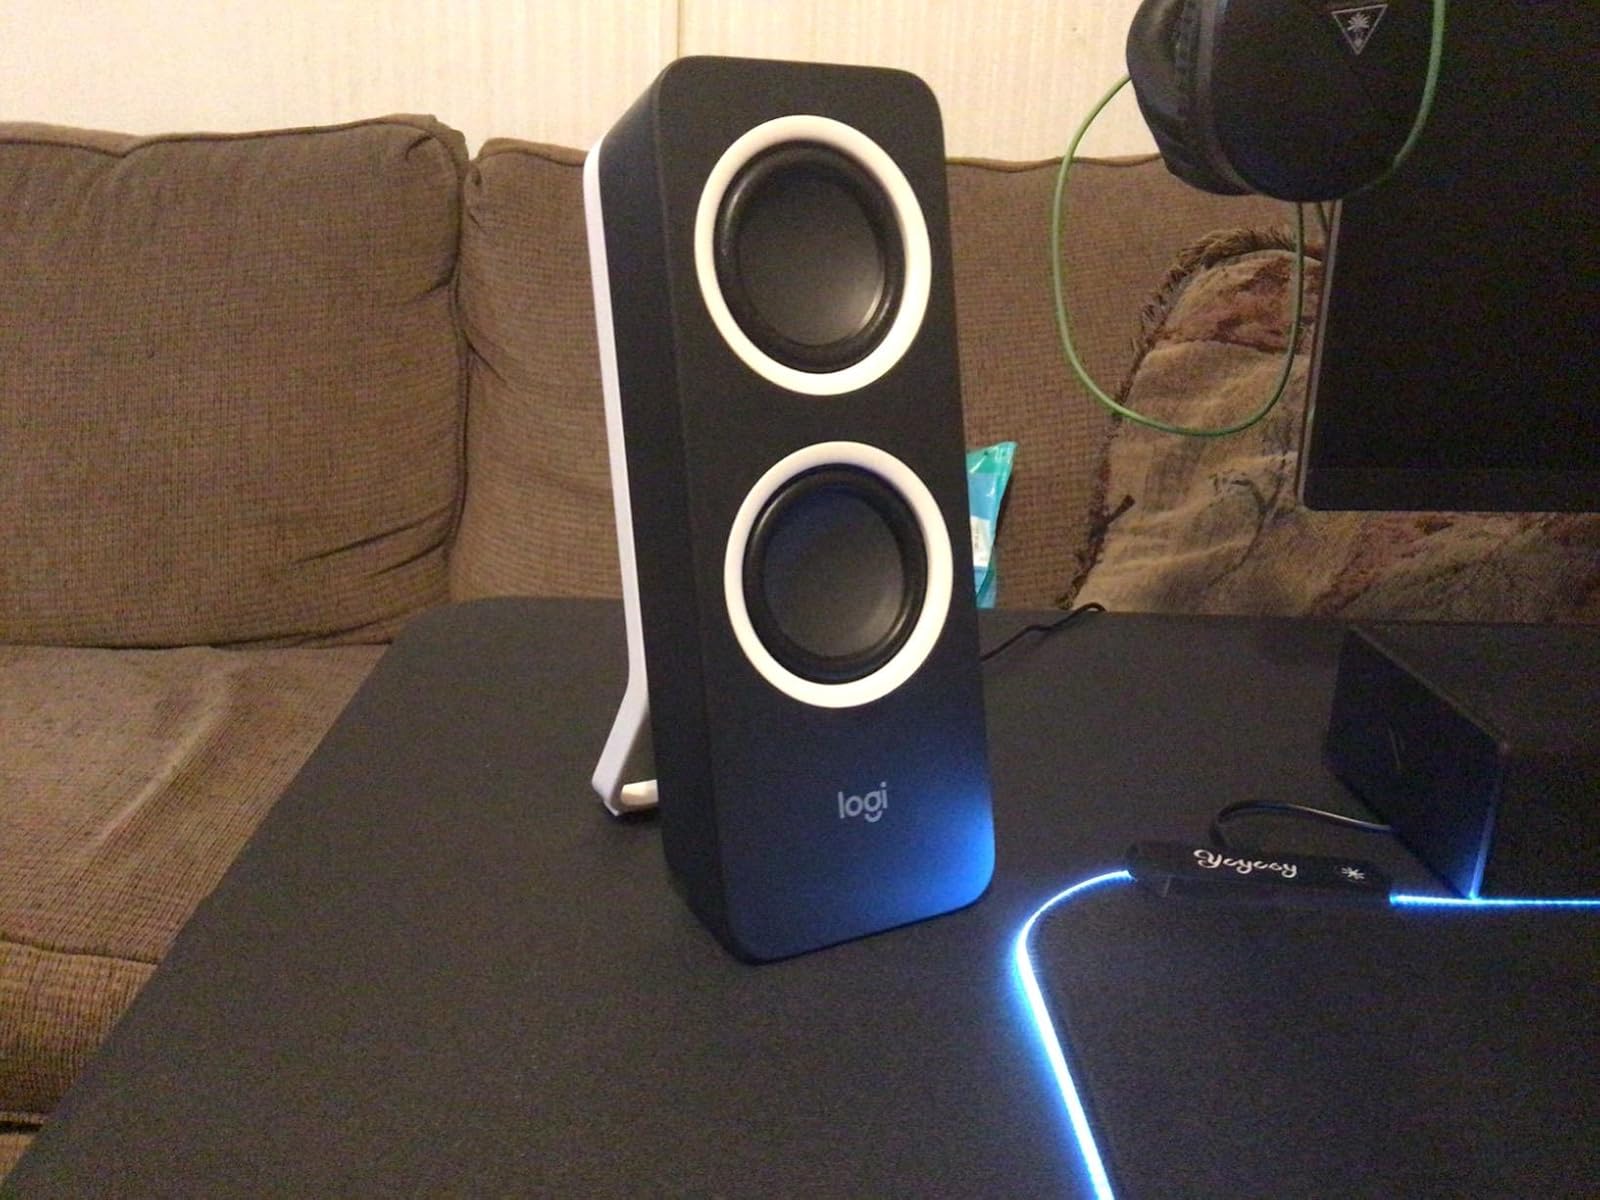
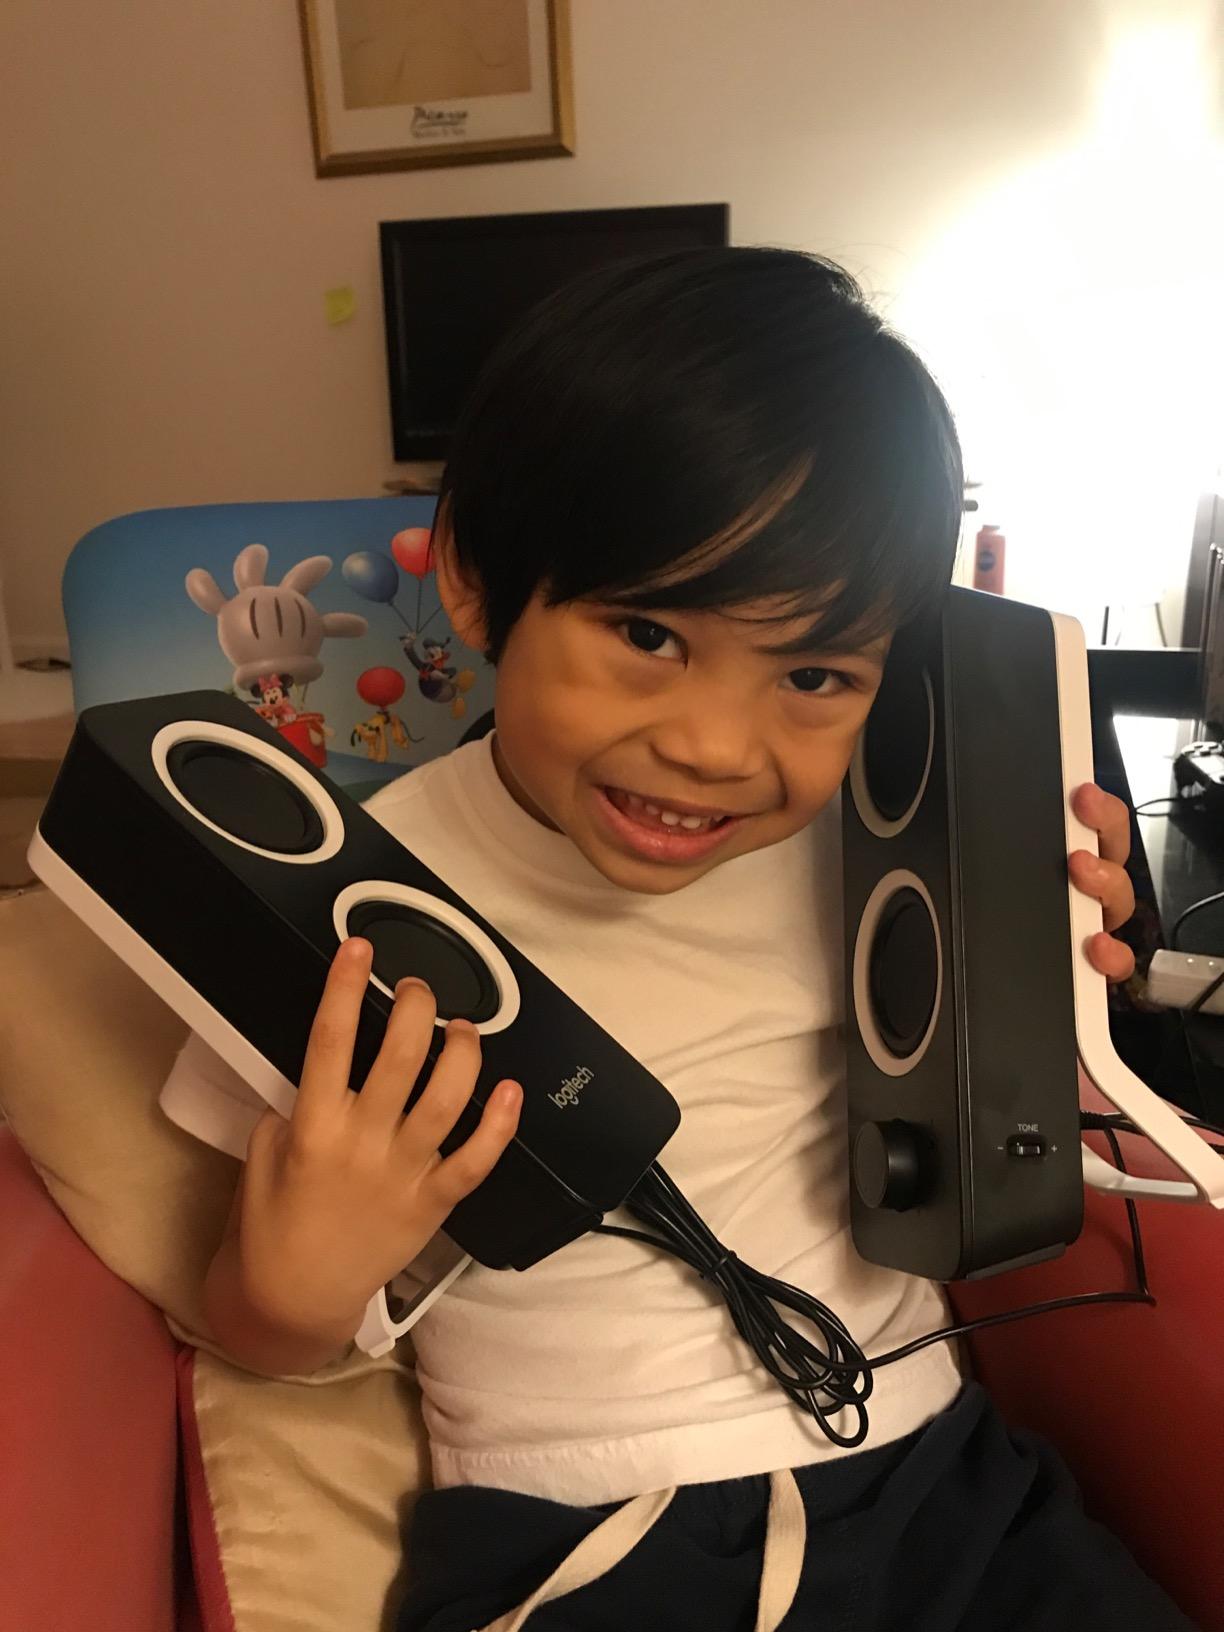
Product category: speaker
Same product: yes